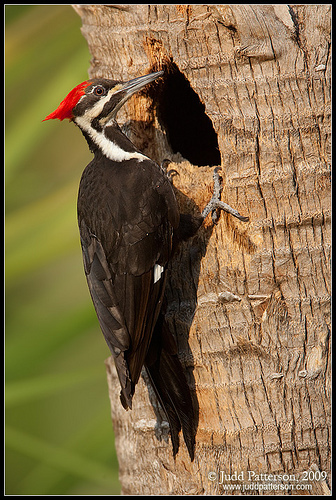
a black bird with a small head, a bright red crested crown, a white cheek patch and white eyebrow with a white stripe from nape to breast.
this bird has a white belly and breast, red crest, and black superciliary.
a woodpecker with dark brown body and brilliant orange colored crown and crest has white malar stripe and a white streak on its neck.
this bird has a red crown and white patch, with black covering the rest of its bodymedium to large black white and red bird with medium grey tarsus and long black beak
this bird has wings that are black and has a red crown
this bird has wings that are black and has a red crownthe bird has a spiked crown, black back and long bill
this bird has wings that are black and has a red crown
this bird has wings that are black and has a red crown
Species: Pileated Woodpecker